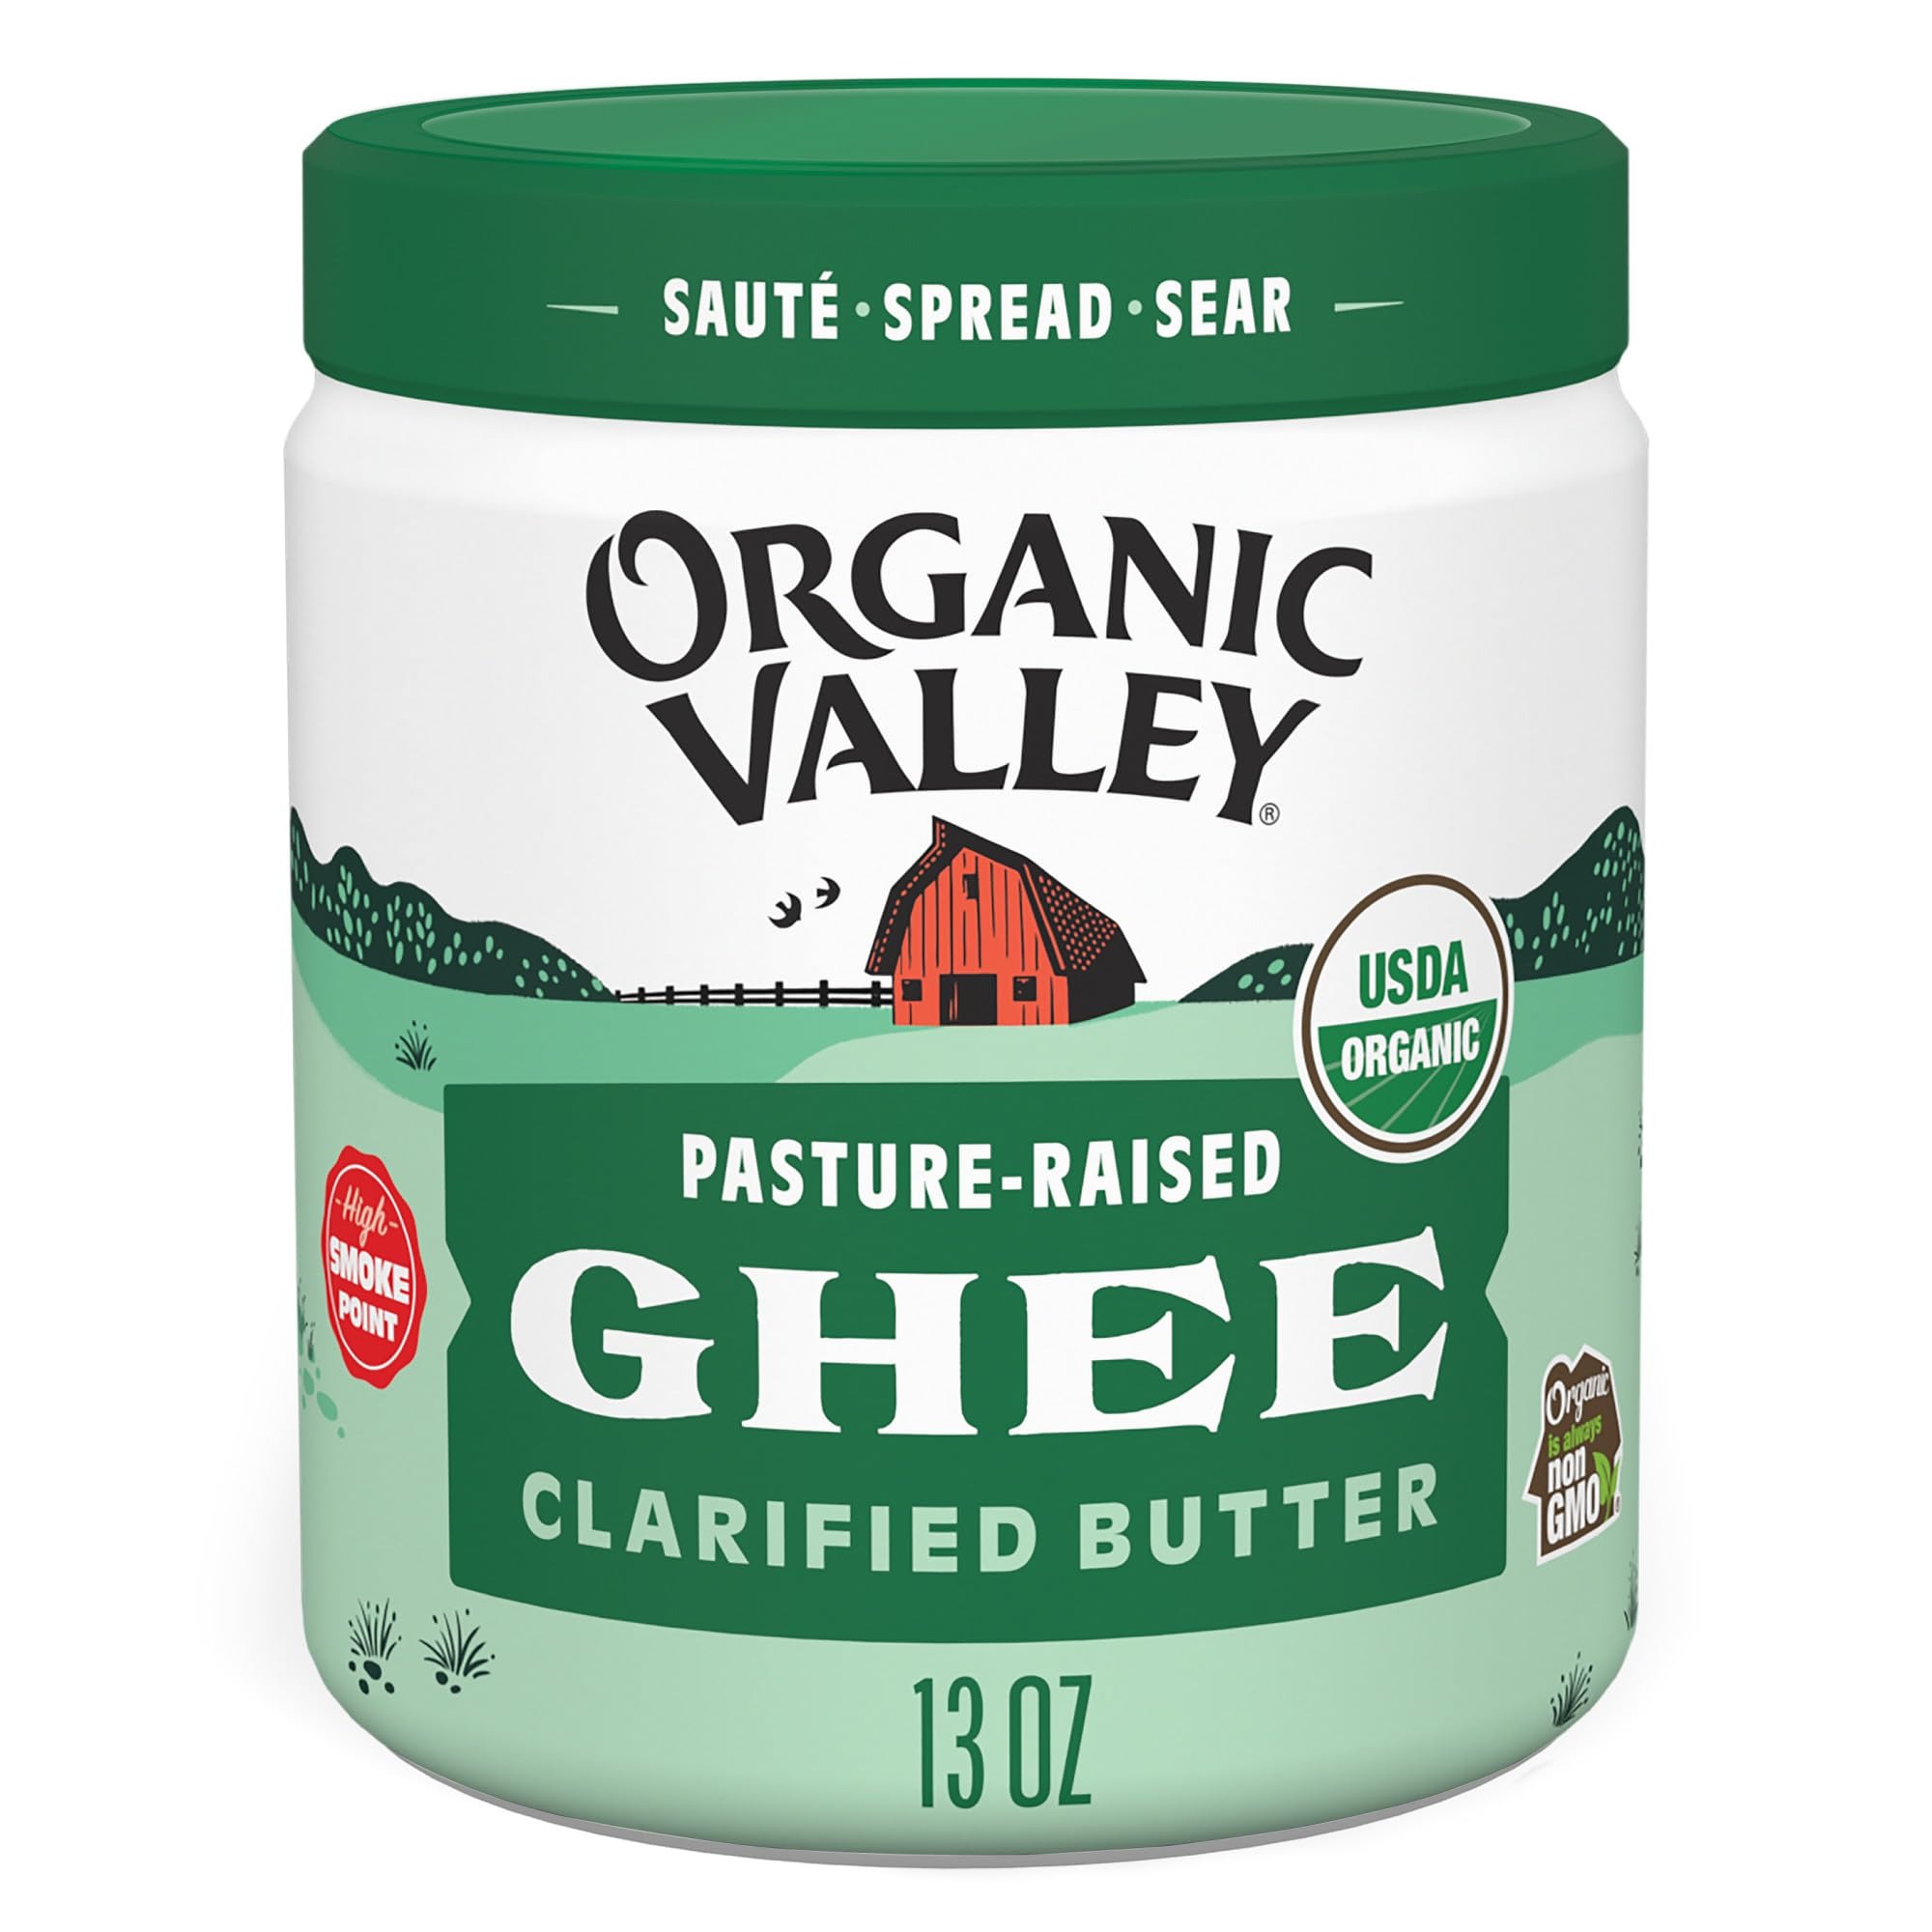
Item Name: Organic Ghee, Clarified Butter, 13 oz
Bullet Point 1: One 13-ounce jar of Organic Valley Organic Ghee Clarified Butter
Bullet Point 2: Spreadable butter prized for its enticing aroma, and rich, buttery, nutty flavor
Bullet Point 3: Casein free and lactose free butter that is great for sautéing
Bullet Point 4: Great baking butter and cooking butter with a high smoke point
Bullet Point 5: USDA Certified Organic - we never use GMOs, antibiotics, synthetic hormones or toxic pesticides
Value: 13.0
Unit: Ounce

Price: 17.03